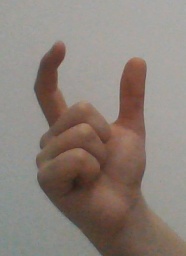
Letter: nun